The Downward Spiral

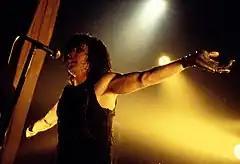
Reznor performing during the Self Destruct tour, 1994–1995

The Nine Inch Nails live band embarked on the Self Destruct tour in support of "The Downward Spiral". Chris Vrenna and James Woolley performed drums and keyboards respectively, Robin Finck replaced Richard Patrick on guitar and the bassist Danny Lohner was added to the line-up. The stage set-up consisted of dirty curtains which would be pulled down and up for visuals shown during songs such as "Hurt". The back of the stage was littered with darker and standing lights, along with very few actual ones. The tour debuted the band's grungy and messy image in which they would come out in ragged clothes slathered in corn starch. The concerts were violent and chaotic, with band members often injuring themselves. They would frequently destroy their instruments at the end of concerts, attack each other, and stage-dive into the crowd.